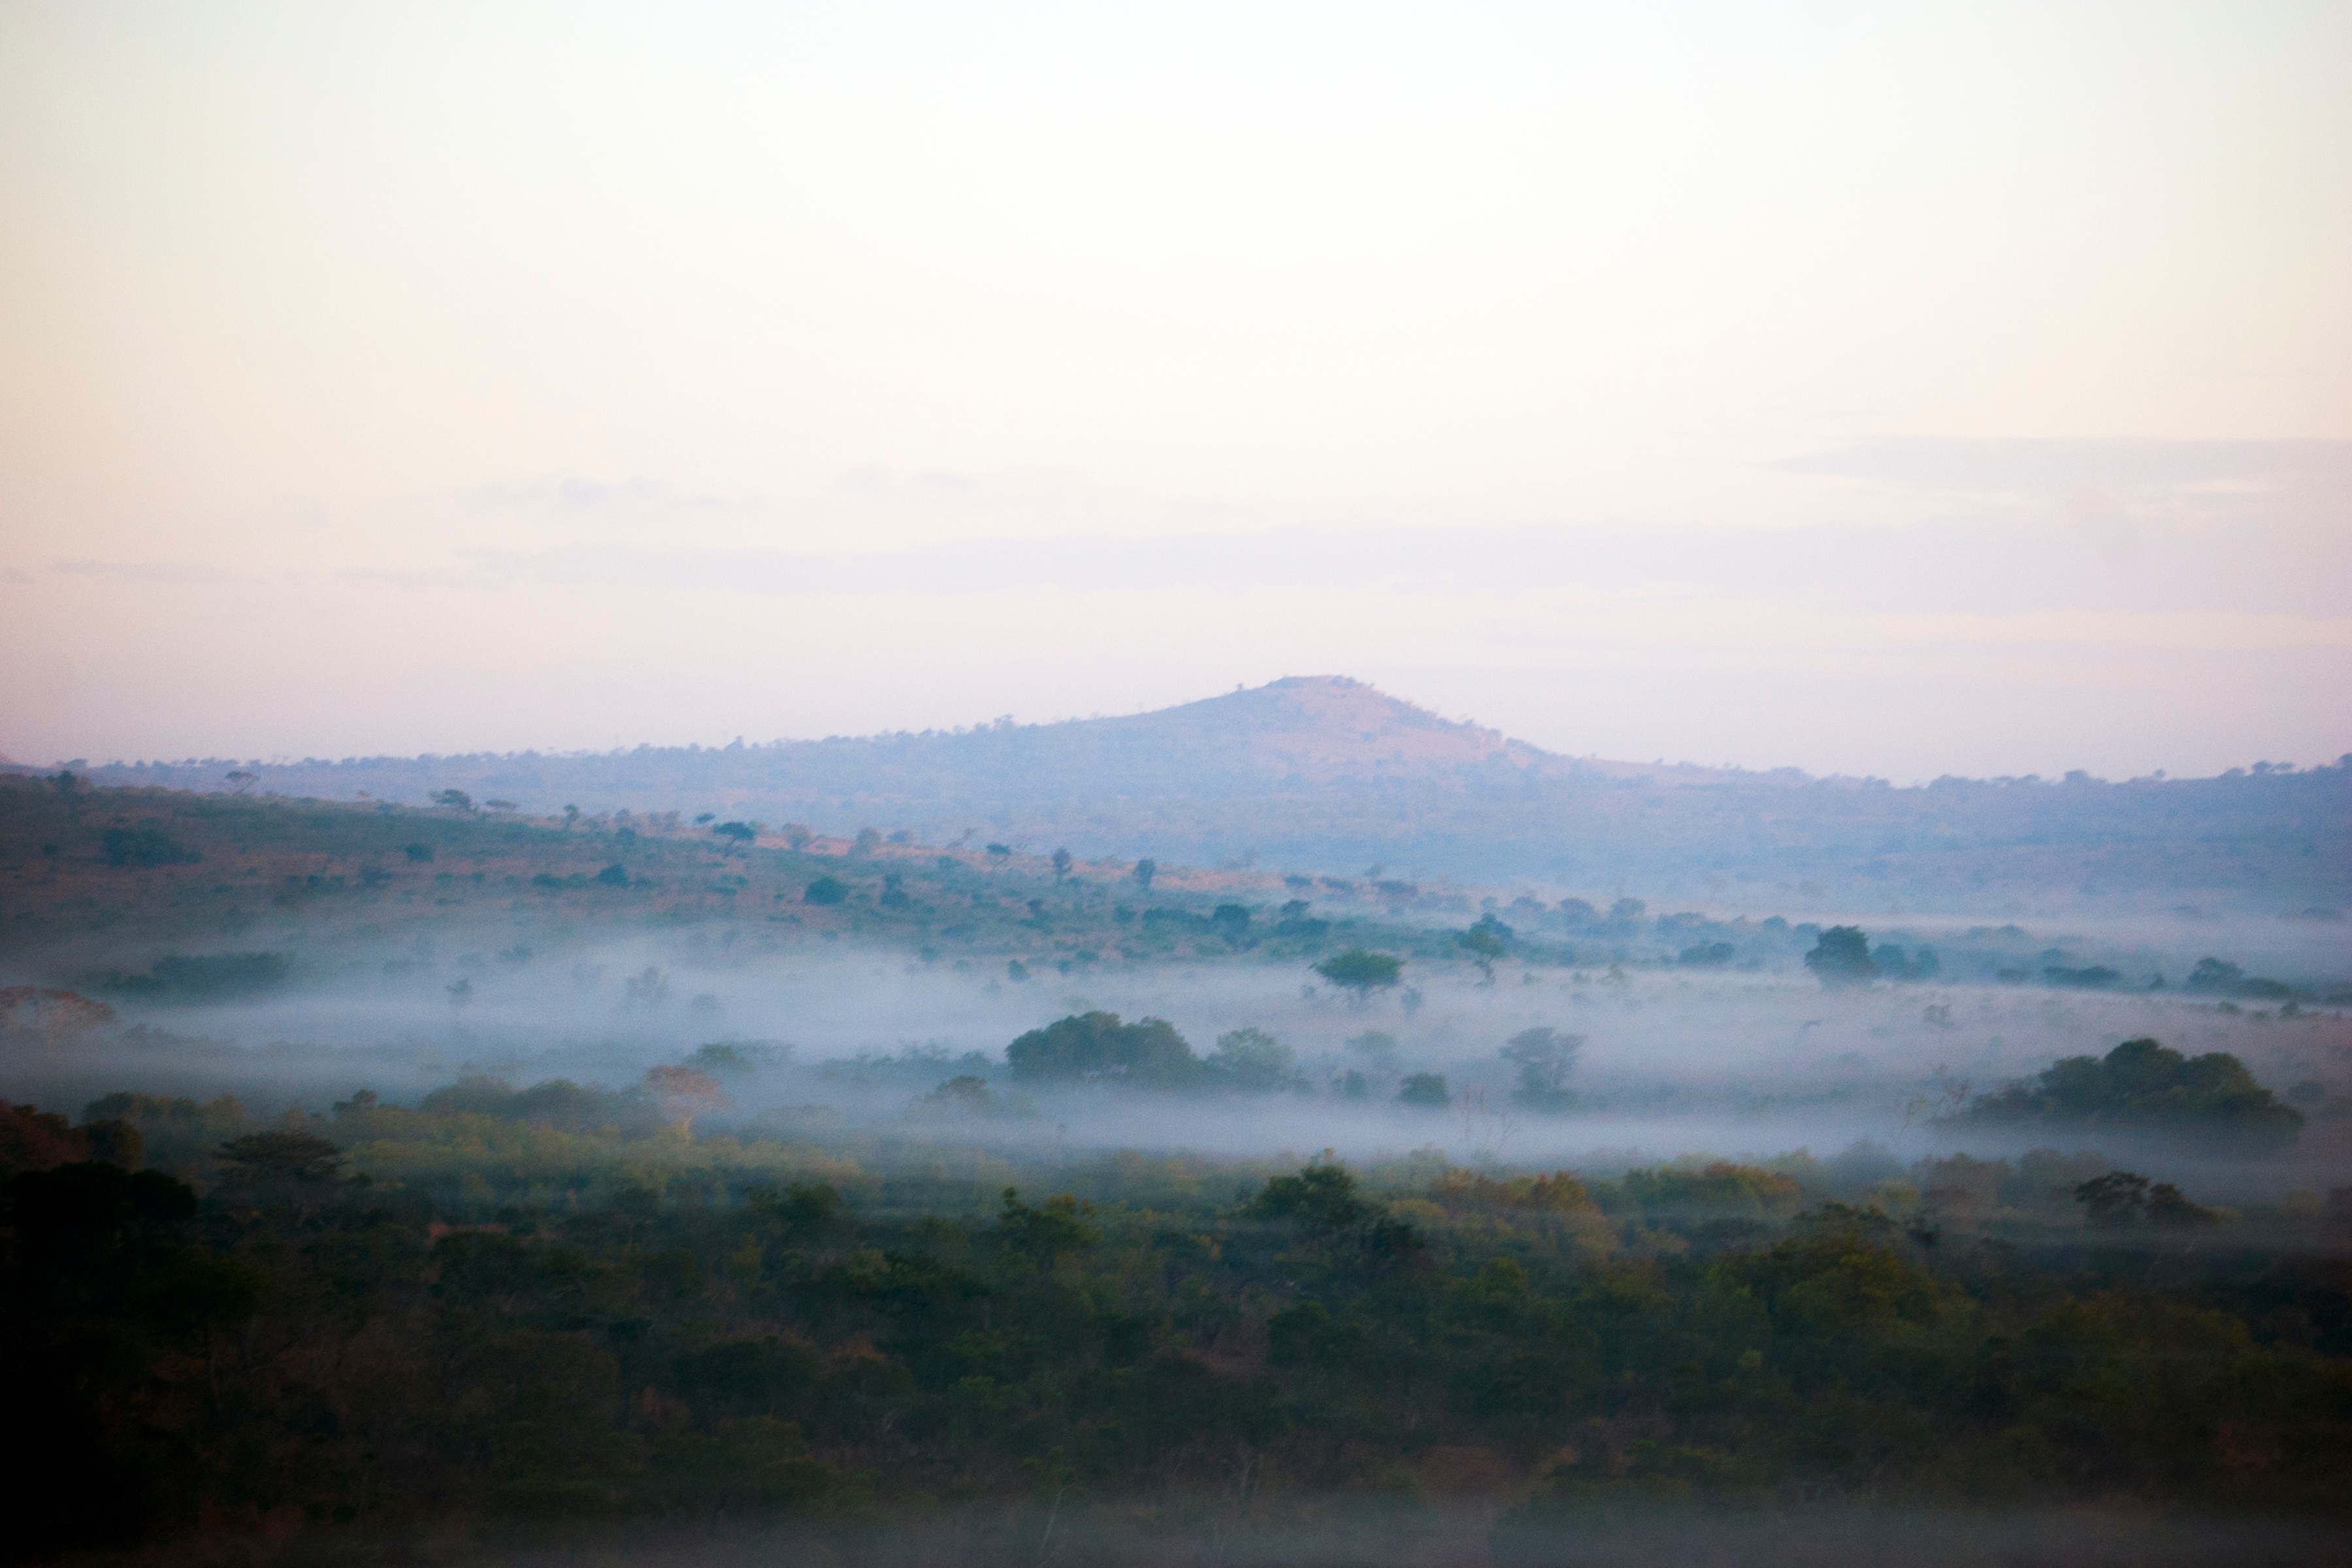
landscape, sea, nature, horizon, mountain, cloud, fog, sunrise, sunset, mist, sunlight, morning, hill, lake, dawn, river, dusk, evening, reflection, weather, haze, loch, natural environment, atmospheric phenomenon